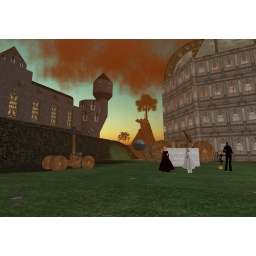
Whitehorn library building and Caledon Castle in the background